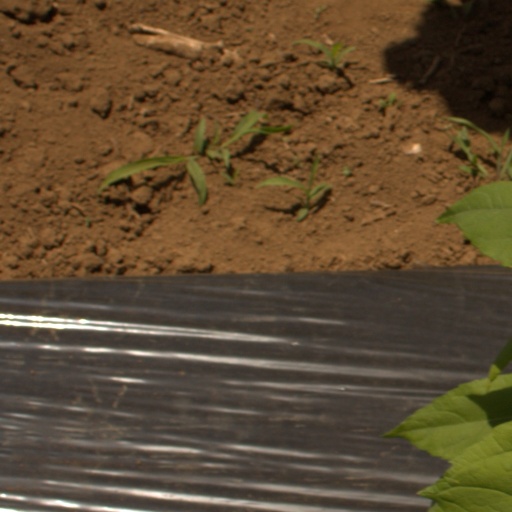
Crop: Jerusalem artichoke